Sky position (RA, Dec in degrees): 36.929, -8.848
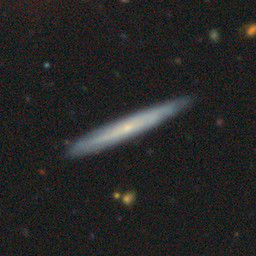
Galaxy morphology: Edge-on Galaxies without Bulge